Aryanto Yuniawan

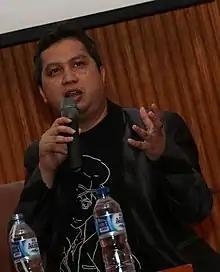

Aryanto Yuniawan (born June 18, 1977 in Magelang) is Chief Executive Officer of PT Mataram Surya Visi Sinema, a multimedia and animation movie company located in Yogyakarta, Indonesia. Ary (his nickname) is best known as a director of Battle of Surabaya, the first 2D animation movie in Indonesia which got some awards i.e. Gold Remi Award USA 2016, GrandPrize Winner of SICAF 2016 in South Korea, Winner of Nice International Filmmaker Festival 2017 in France, Winner of Nioda International Film Festival in India and others. He is also acclaimed as a writer, a producer, and currently working on several articles and books related to his job and hobby. He started his career from directing and producing independent animation films including music videos. He was trusted to be one of the juries of several film festivals such as Festival Film Indonesia (FFI 2016), Noida International Film Festival (NIFF 2016), and Seoul International Cartoon and Animation Festival (SICAF 2017).